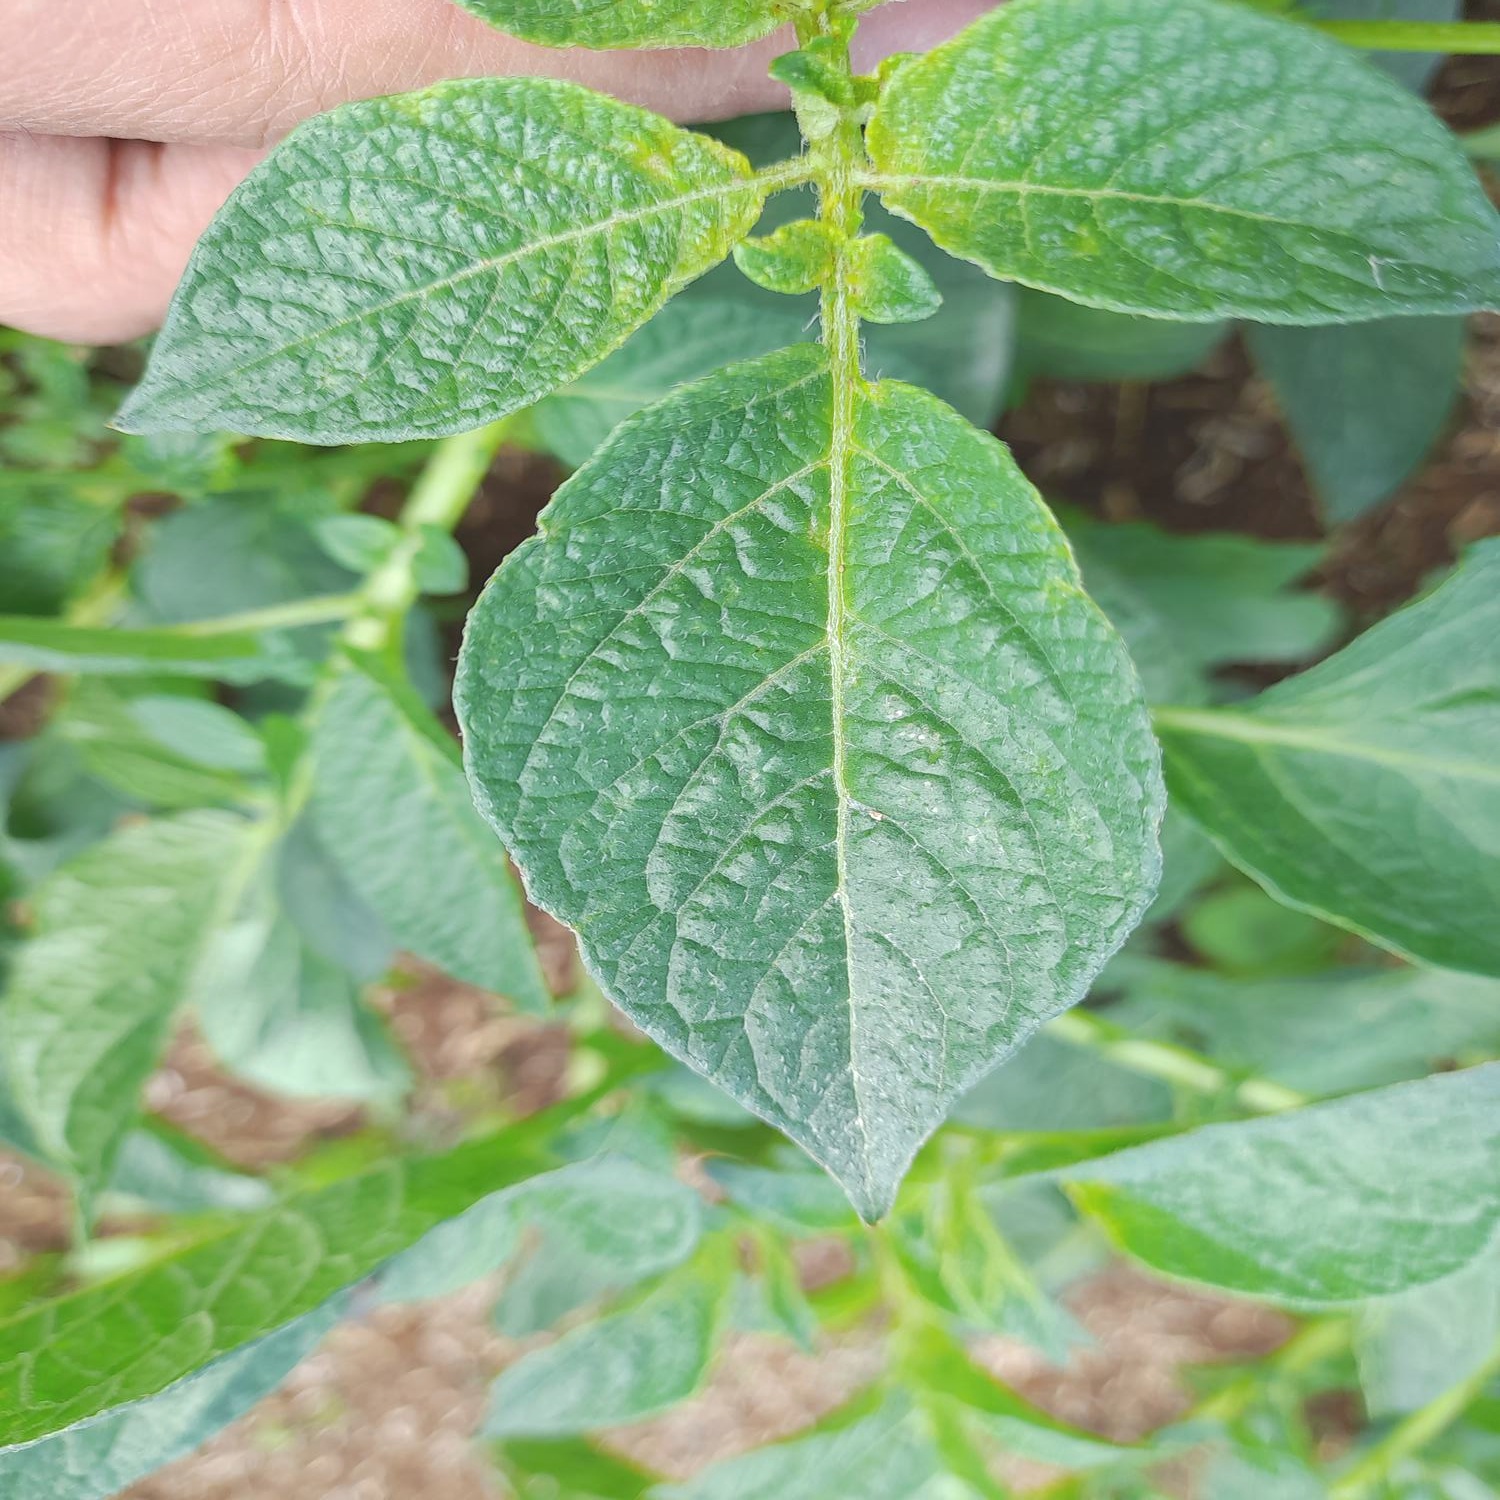
Etiqueta: Virus